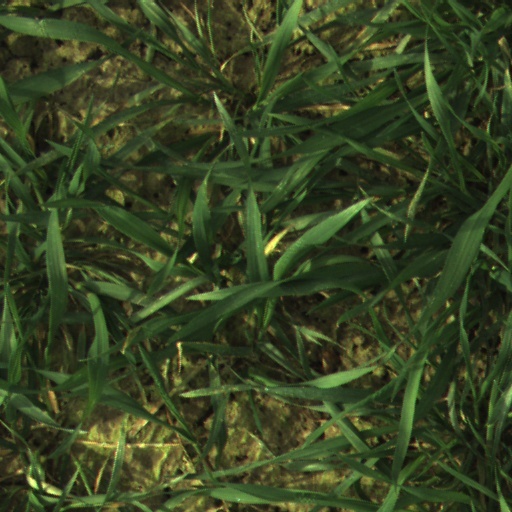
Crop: wheat